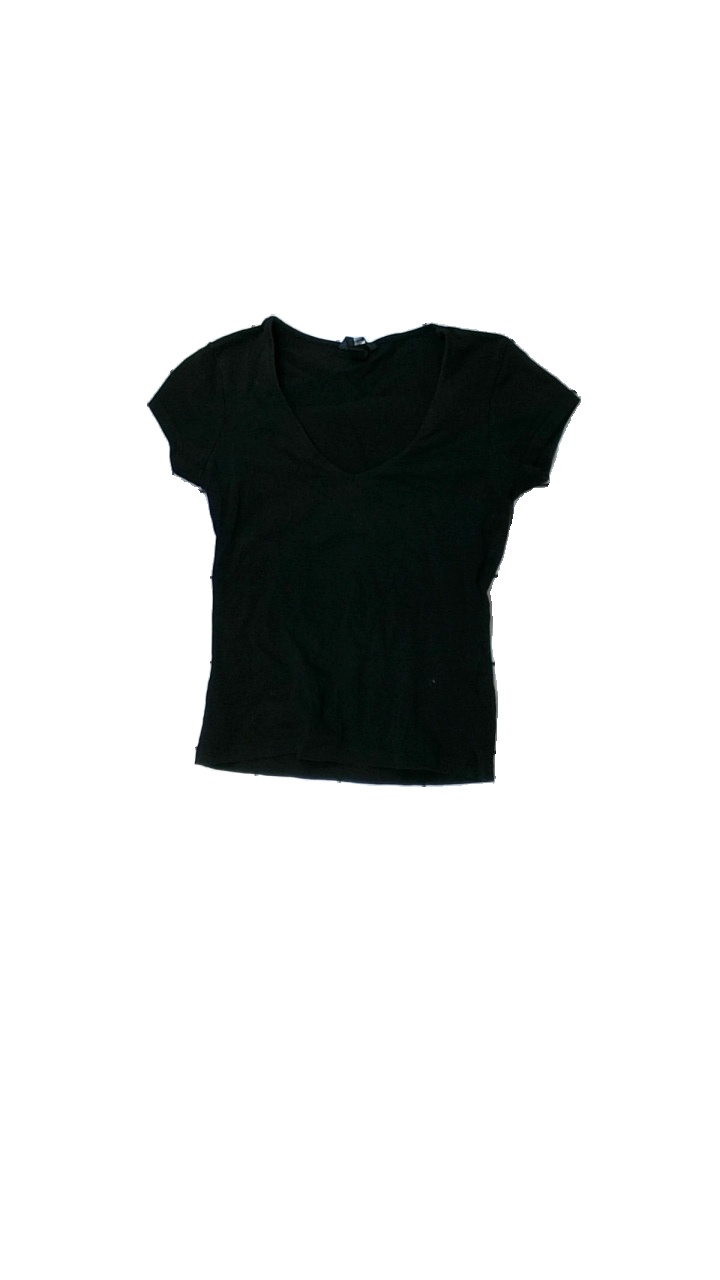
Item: T-shirt (Ladies)
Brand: H&m
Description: svart t-shirt lite luddig
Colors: Black
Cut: Regular
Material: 100% cotton
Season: All
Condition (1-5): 4
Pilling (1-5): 5
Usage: Reuse
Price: <50